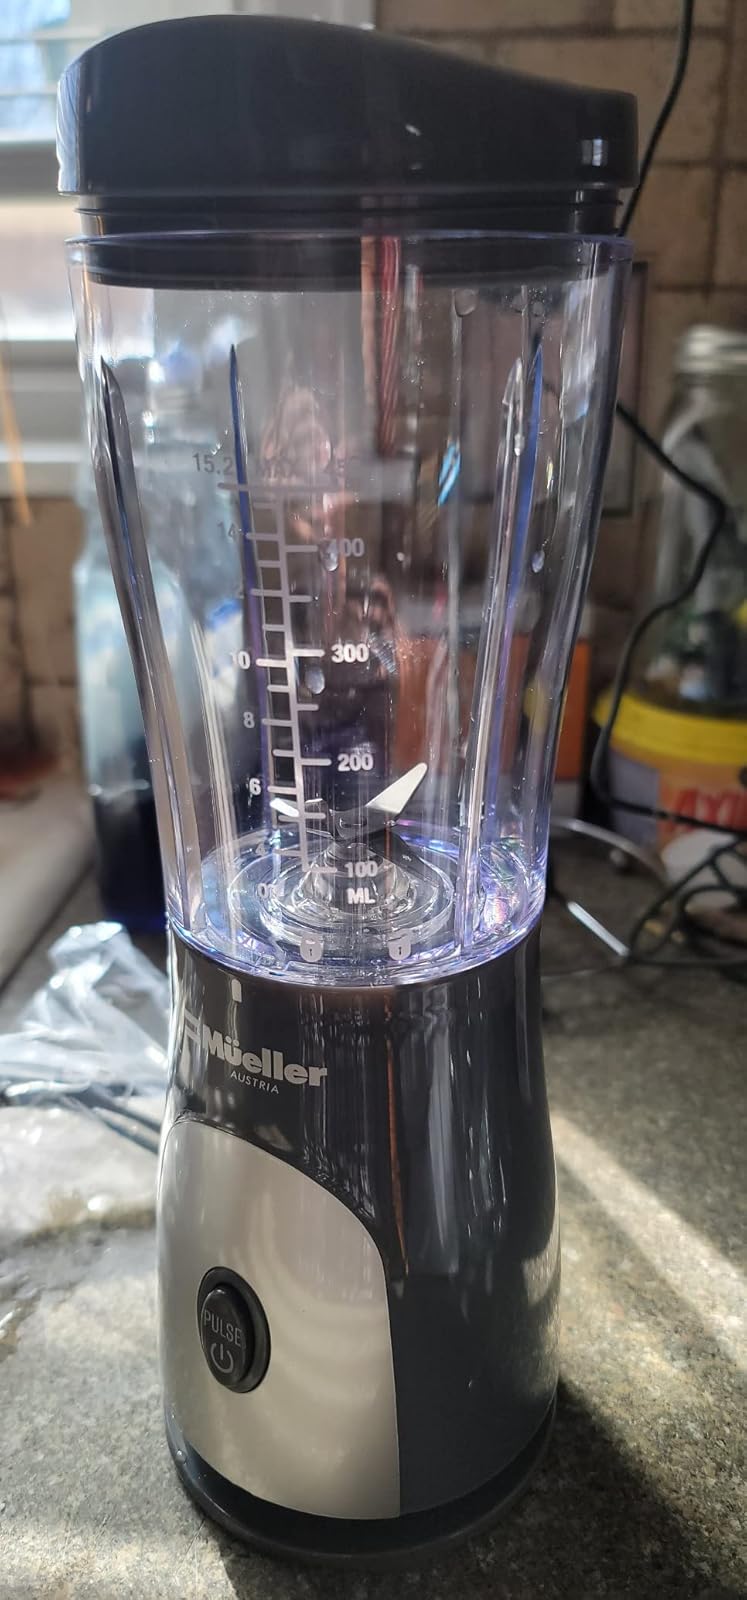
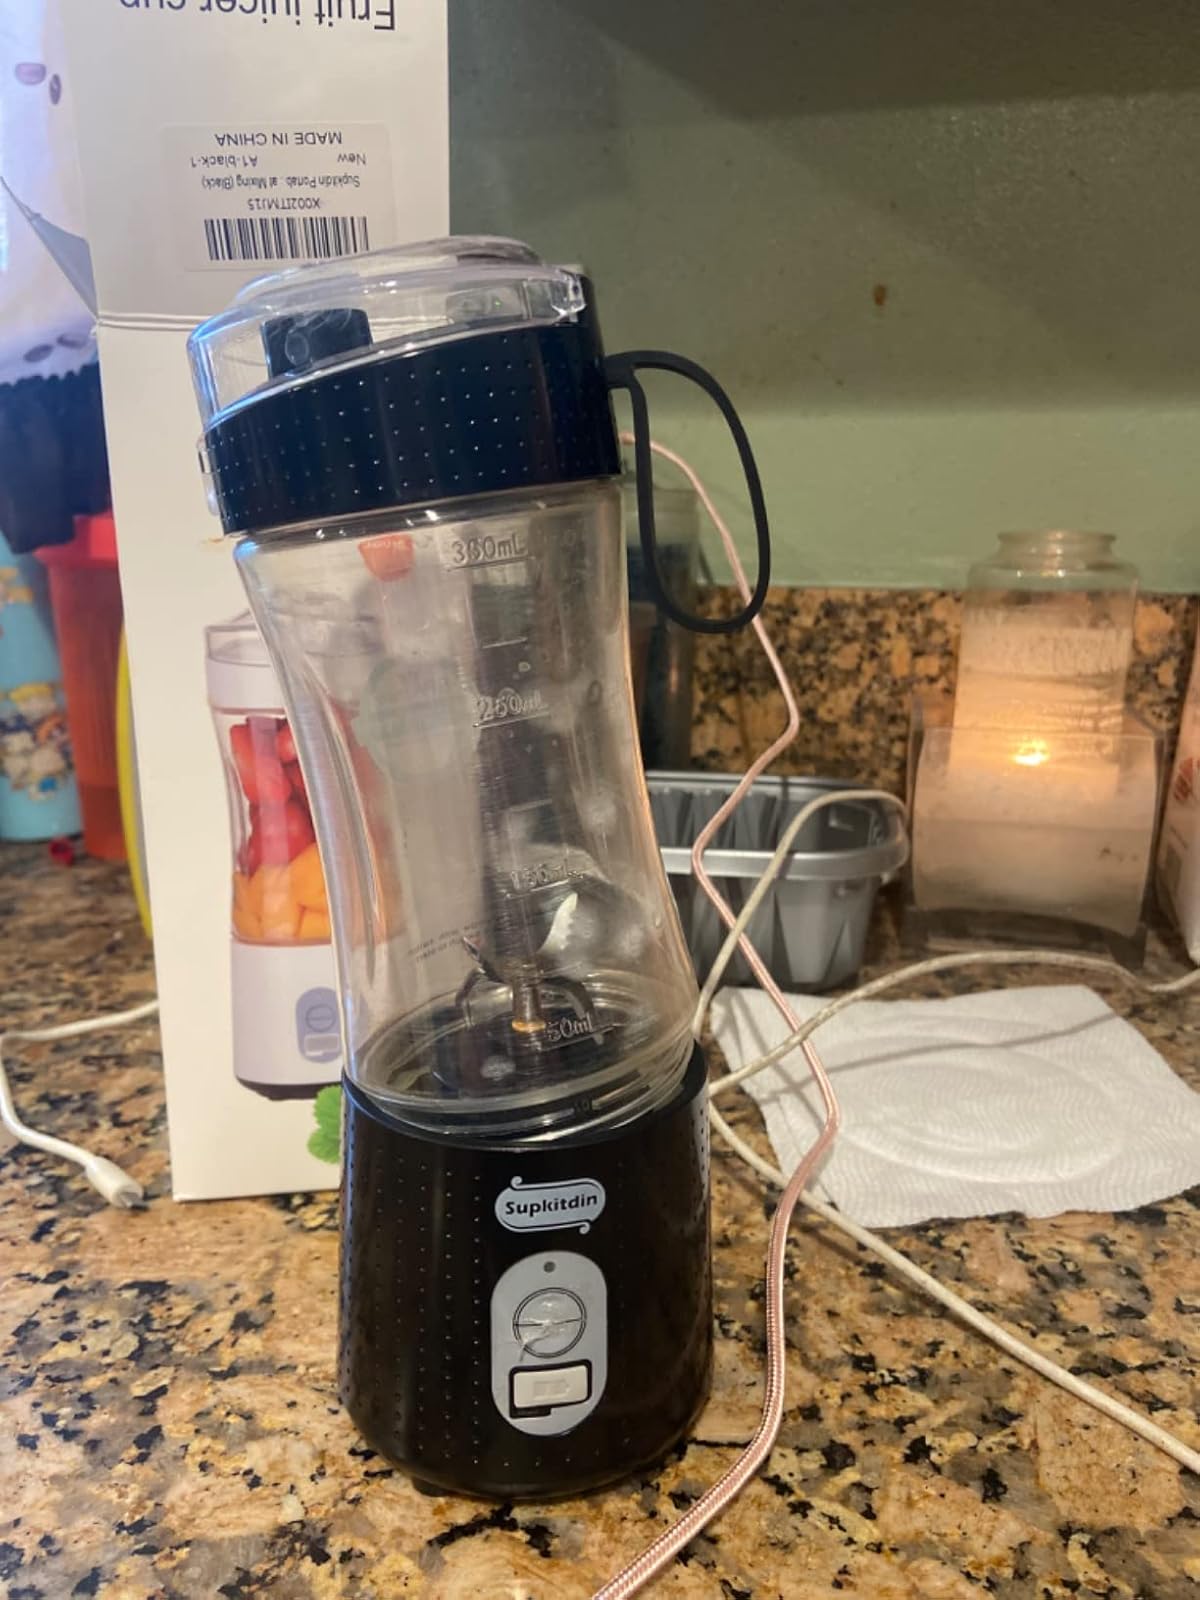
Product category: items_blender
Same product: no